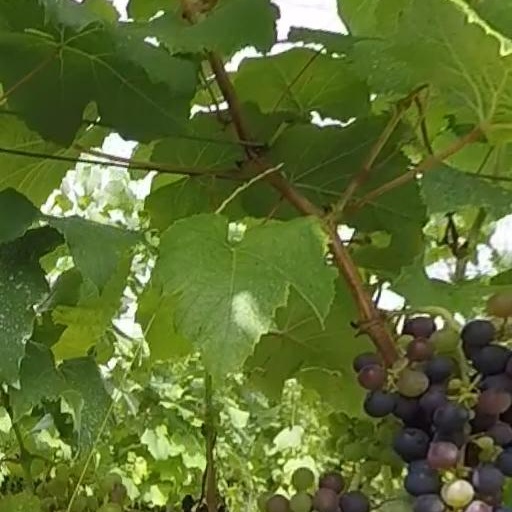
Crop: grape